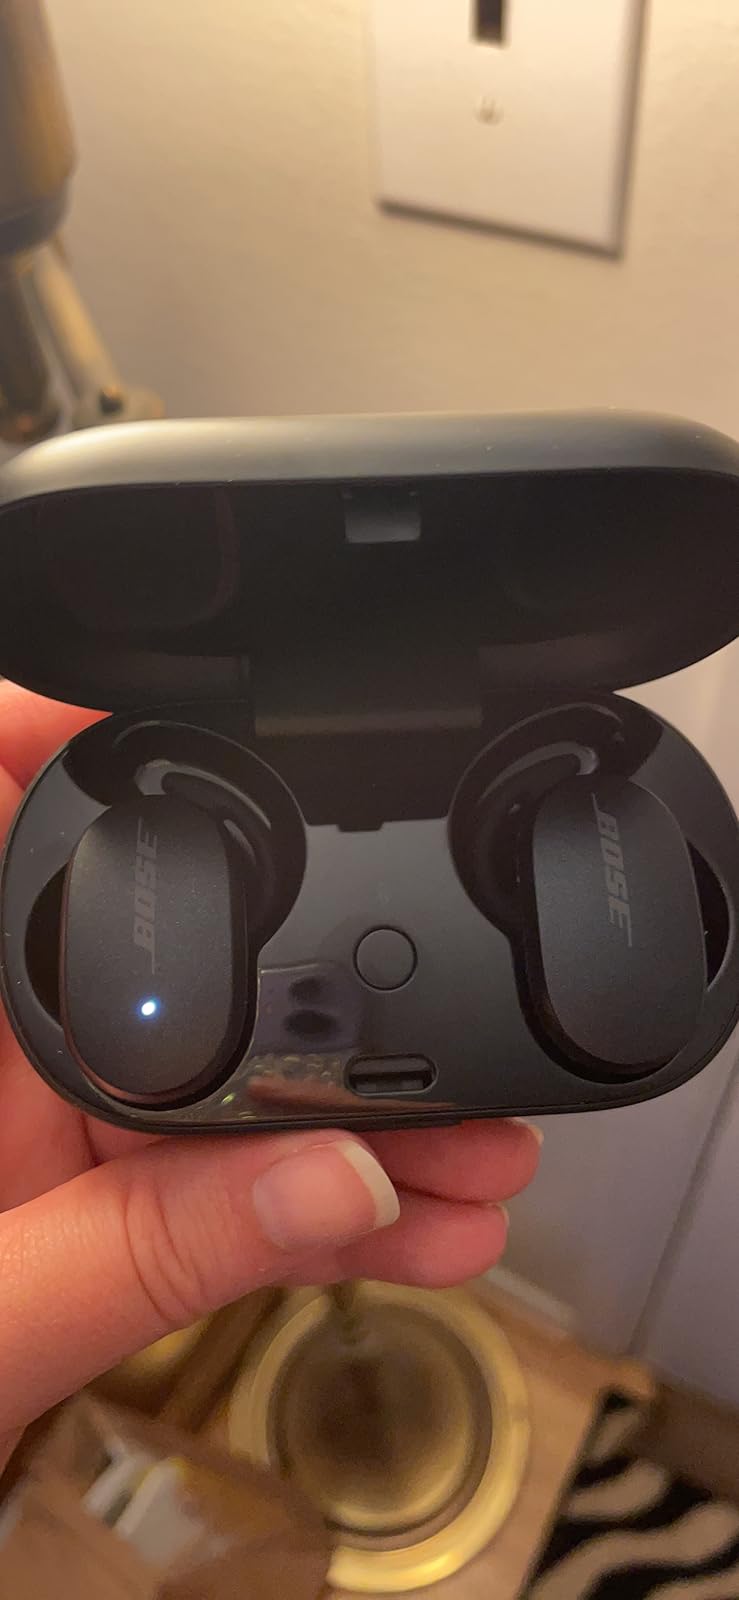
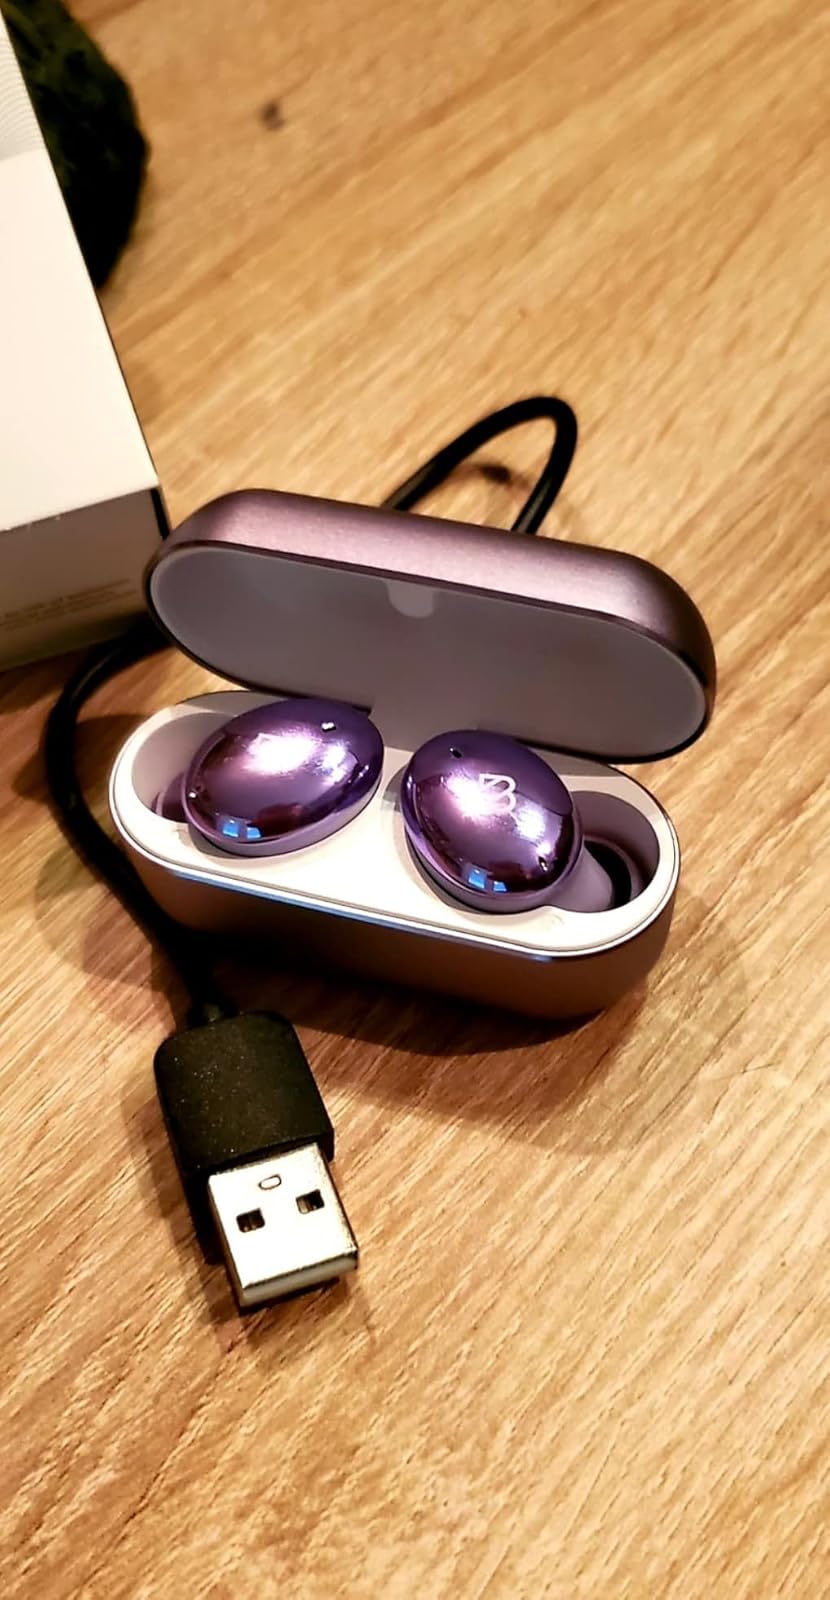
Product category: earbuds
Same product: no